White nationalism

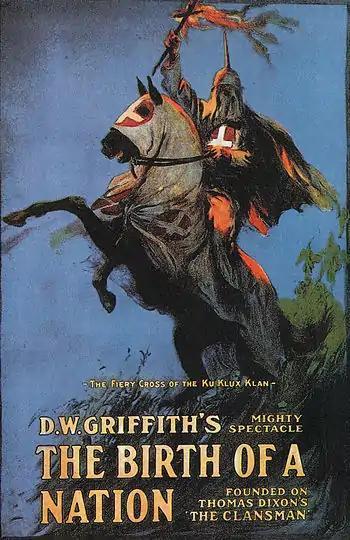
Poster for "The Birth of a Nation" (1915)

The Naturalization Act of 1790 provided the first rules to be followed by the United States government in granting national citizenship. This law limited naturalization to immigrants who were "free white persons" of "good moral character." In 1856, the U.S. Supreme Court ruled in the "Dred Scott v. Sandford" decision that free blacks descended from slaves could not hold United States citizenship even if they had been born in the country.